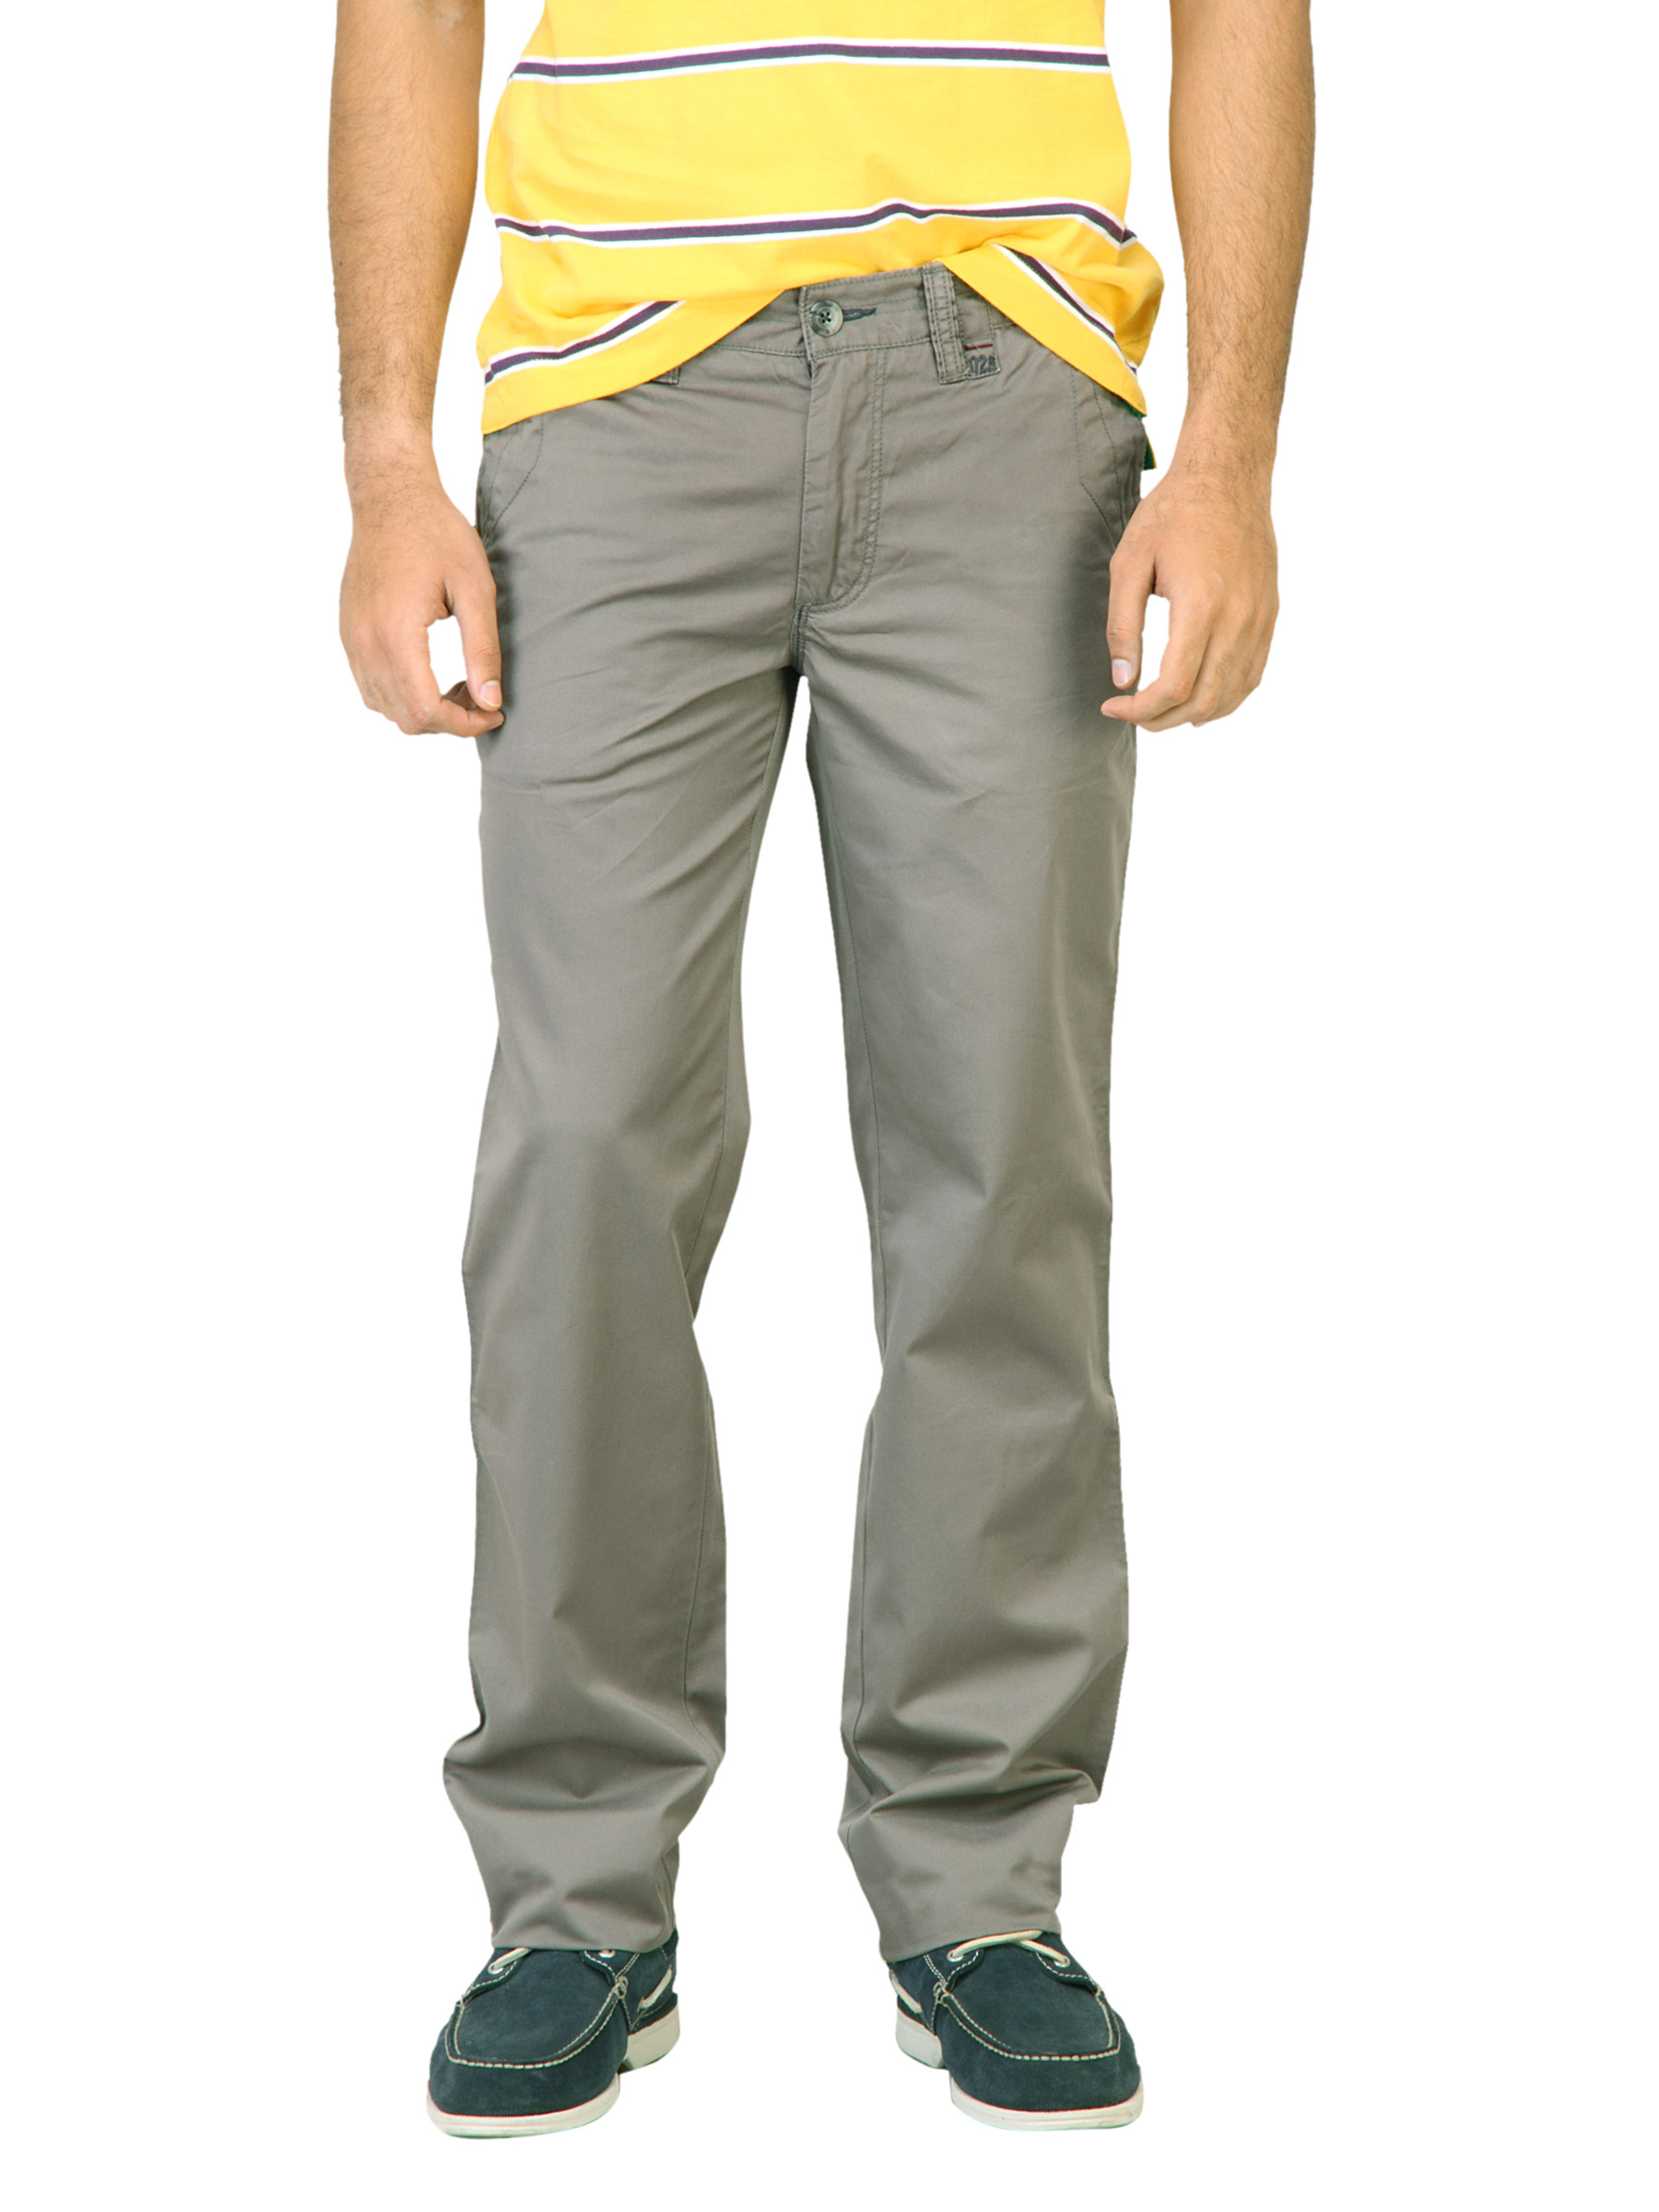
Basics Men Grey Trousers
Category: Apparel / Bottomwear / Trousers
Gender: Men
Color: Grey
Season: Fall 2011
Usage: Casual